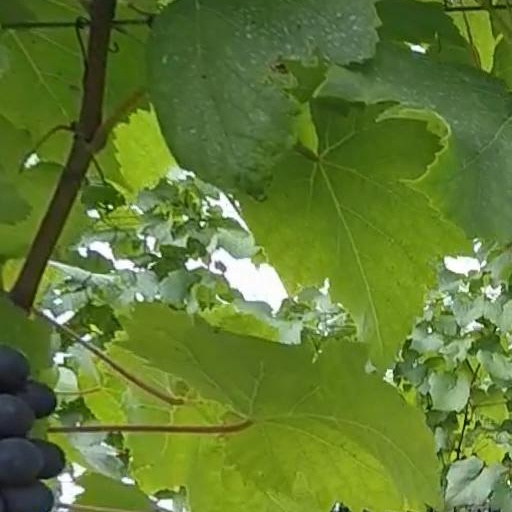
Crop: grape